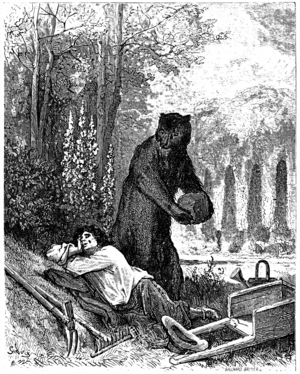
Bjørnetjeneste
Fabelen illustrert af Gustave Doré sidst i 1800-tallet.
En bjørnetjeneste er en velment hjælp, som gør mere skade end gavn.